Answer in natural language. Which object is closer to the camera taking this photo, blurry image (highlighted by a blue box) or Doorway (highlighted by a green box)? Choose between the following options: Doorway (highlighted by a green box) or blurry image (highlighted by a blue box)
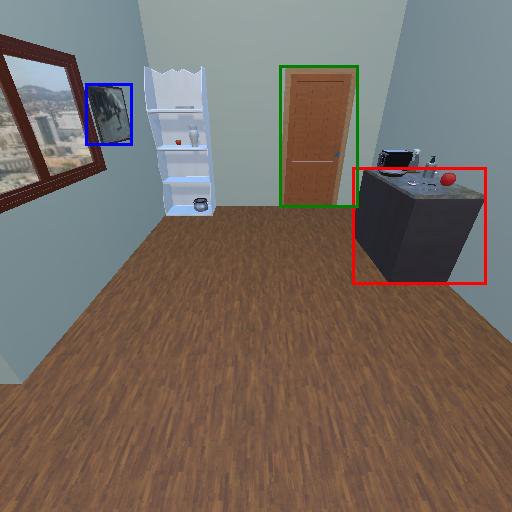
<answer>blurry image (highlighted by a blue box)</answer>